Mark Steenhuis

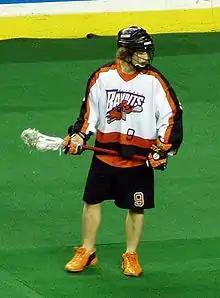
Steenhuis with the Buffalo Bandits in 2006

Mark Steenhuis (born December 3, 1980) is a Canadian former professional lacrosse player who last played for the Buffalo Bandits in the National Lacrosse League (NLL) and formerly with the Hamilton Nationals of Major League Lacrosse (MLL).